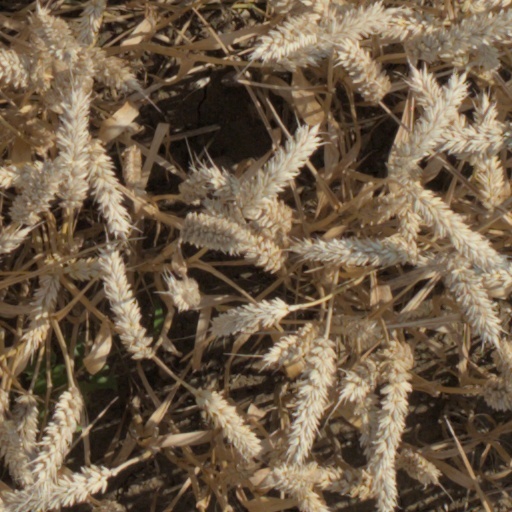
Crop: wheat